Nader Mashayekhi

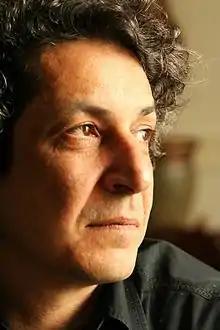
Nader Mashayekhi

Nader Mashayekhi (born November 26, 1958, in Tehran) is an Iranian composer. From 2006 to July 2007 he was conductor of the Tehran Symphony Orchestra. He is the son of Jamshid Mashayekhi.